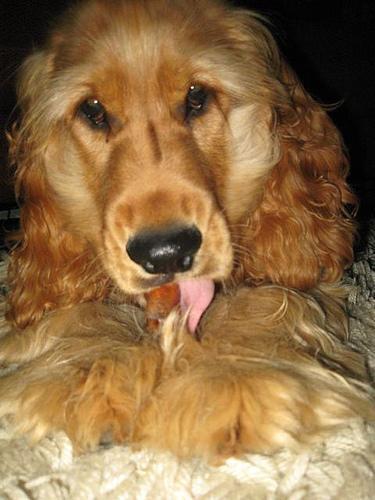
cocker_spaniel